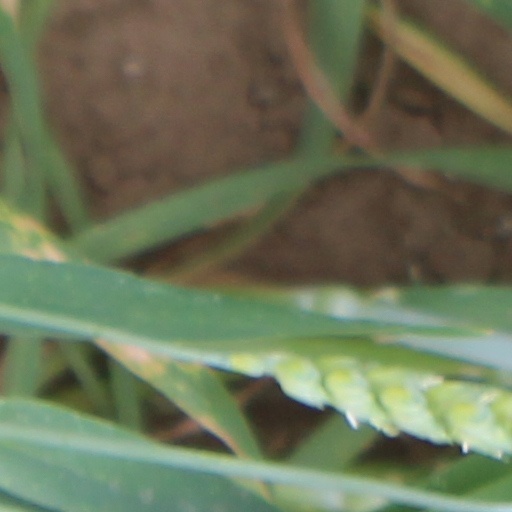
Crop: wheat